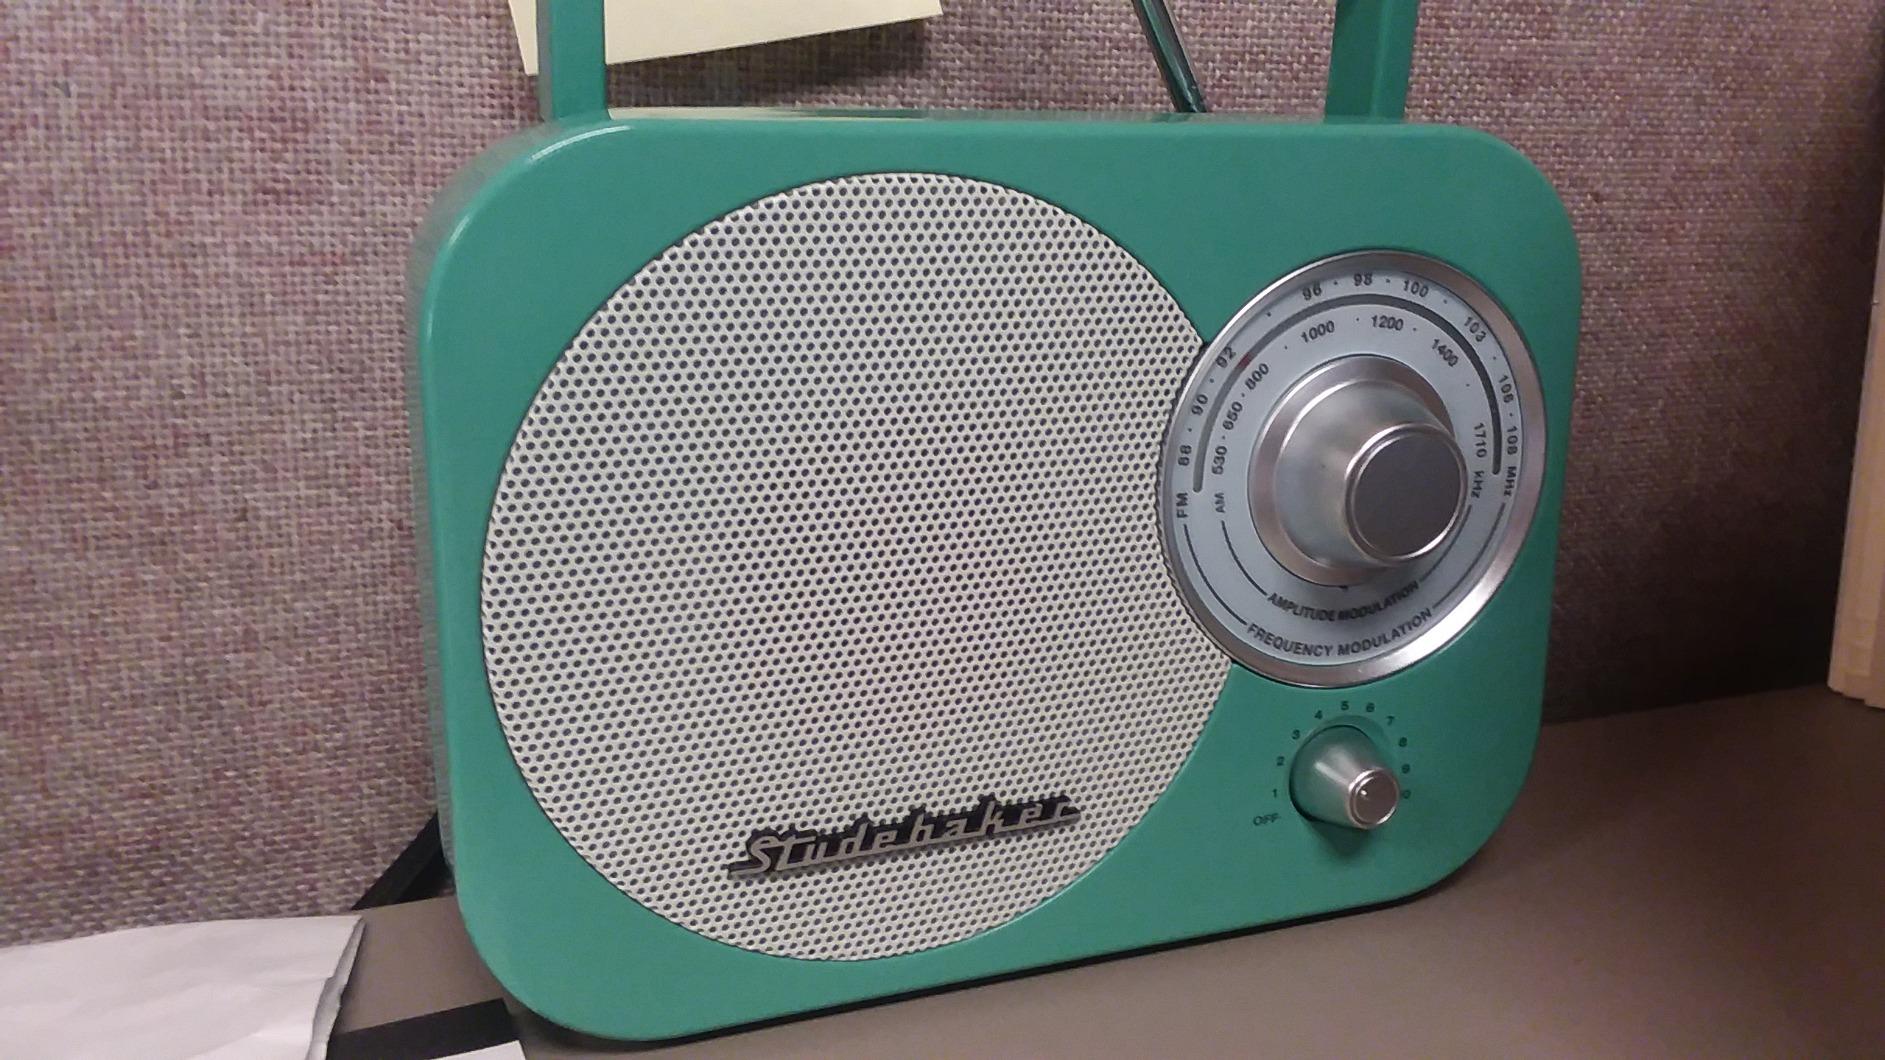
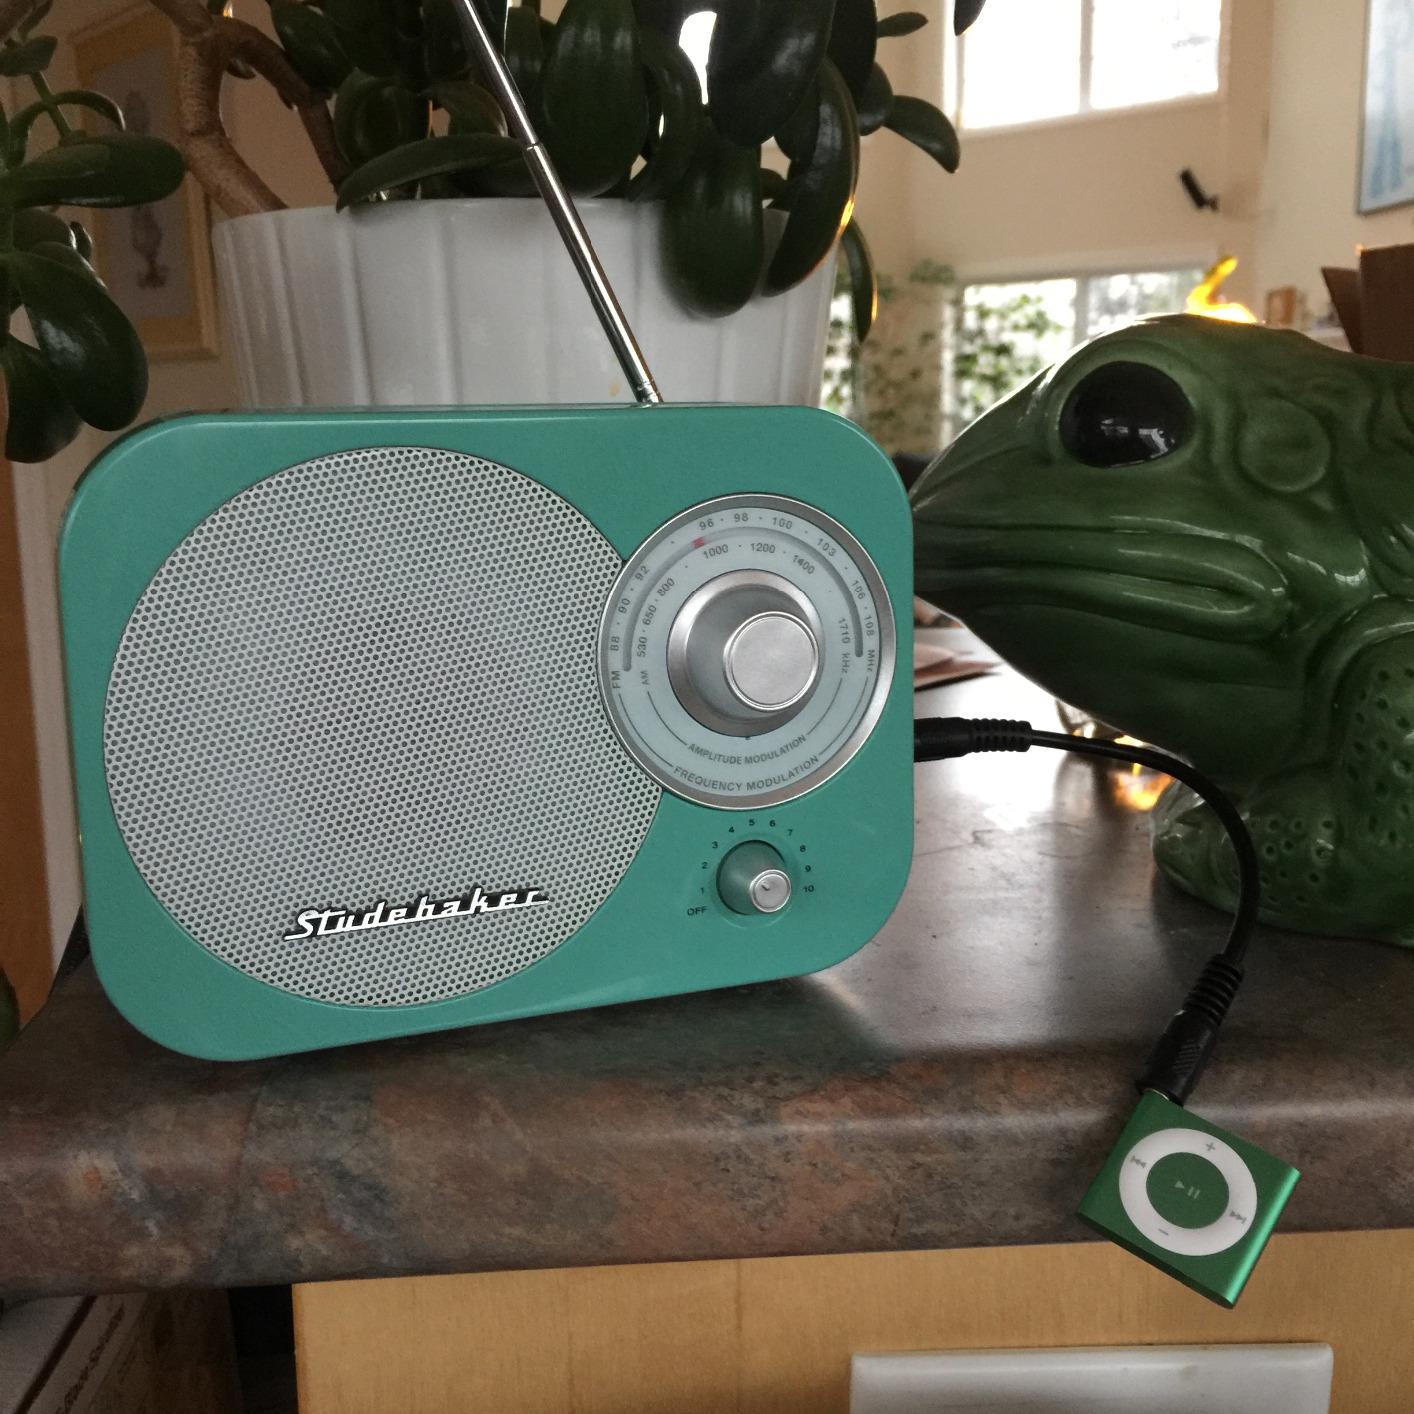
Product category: radio
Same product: yes